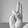
ASL letter: U